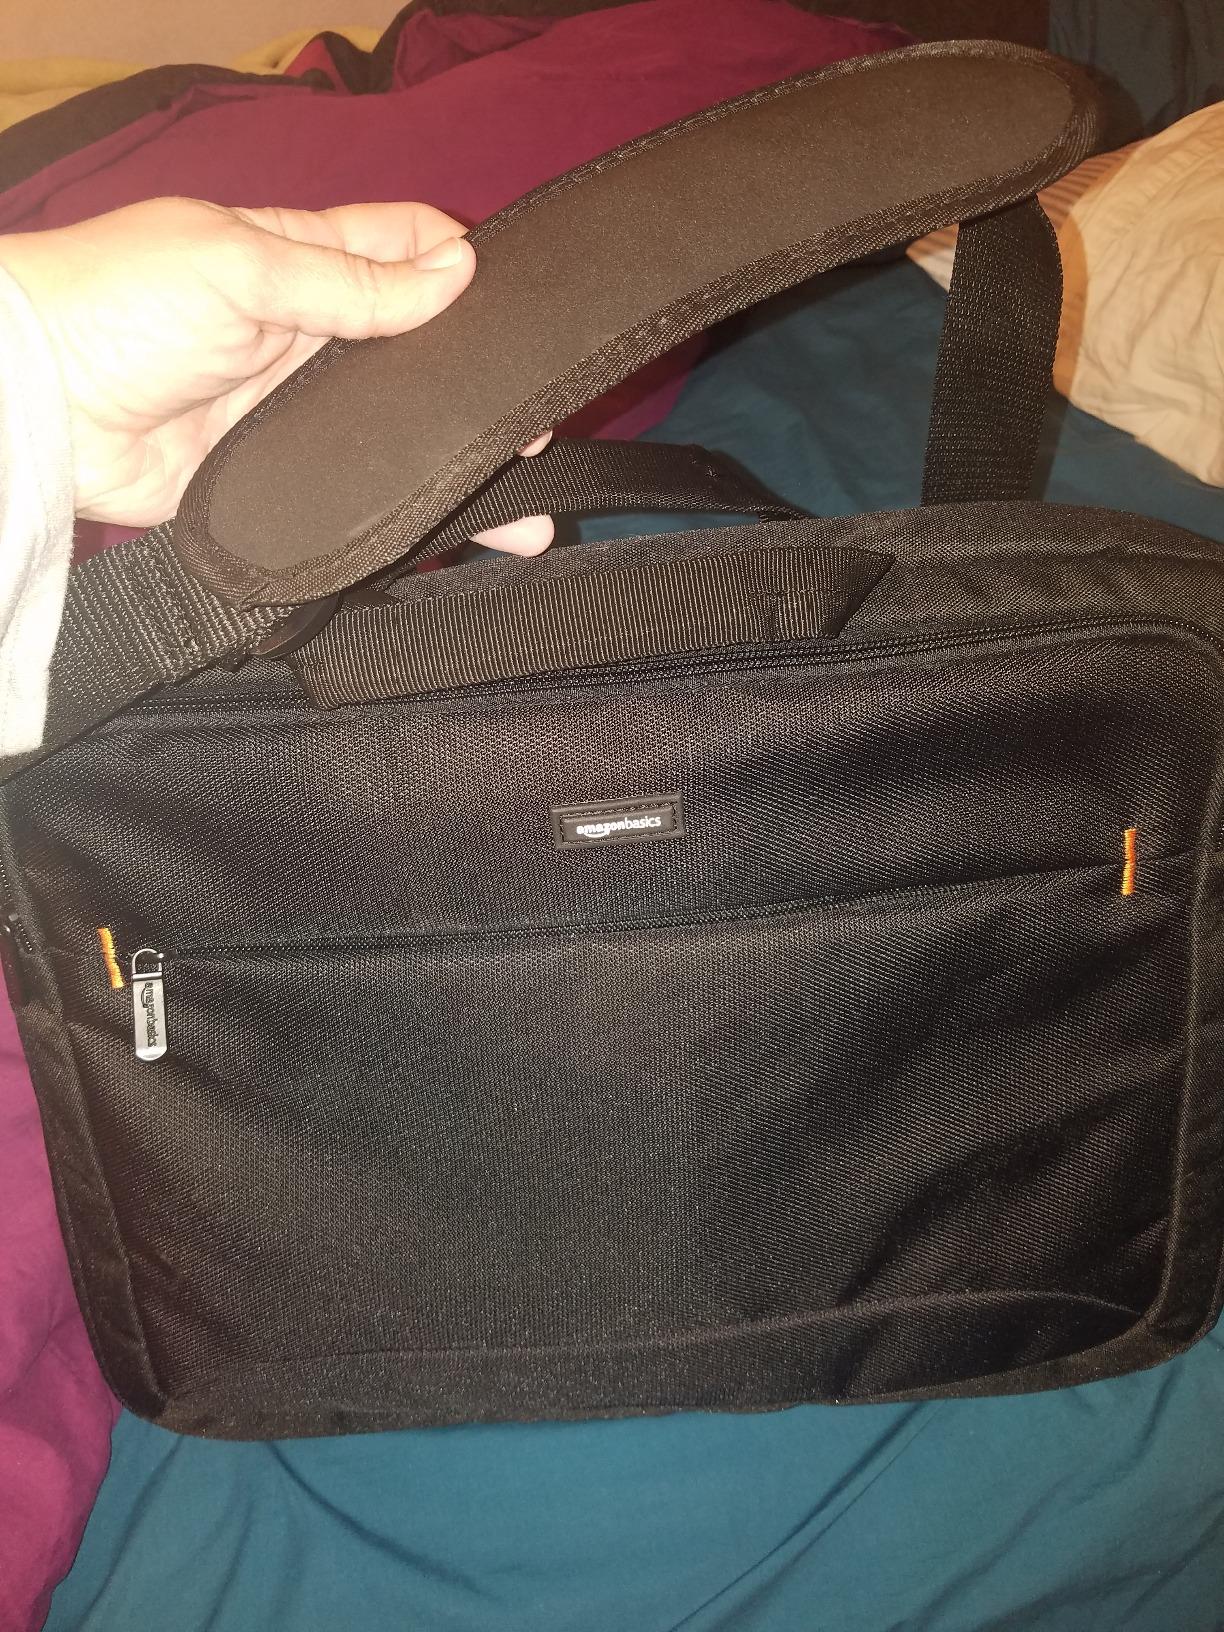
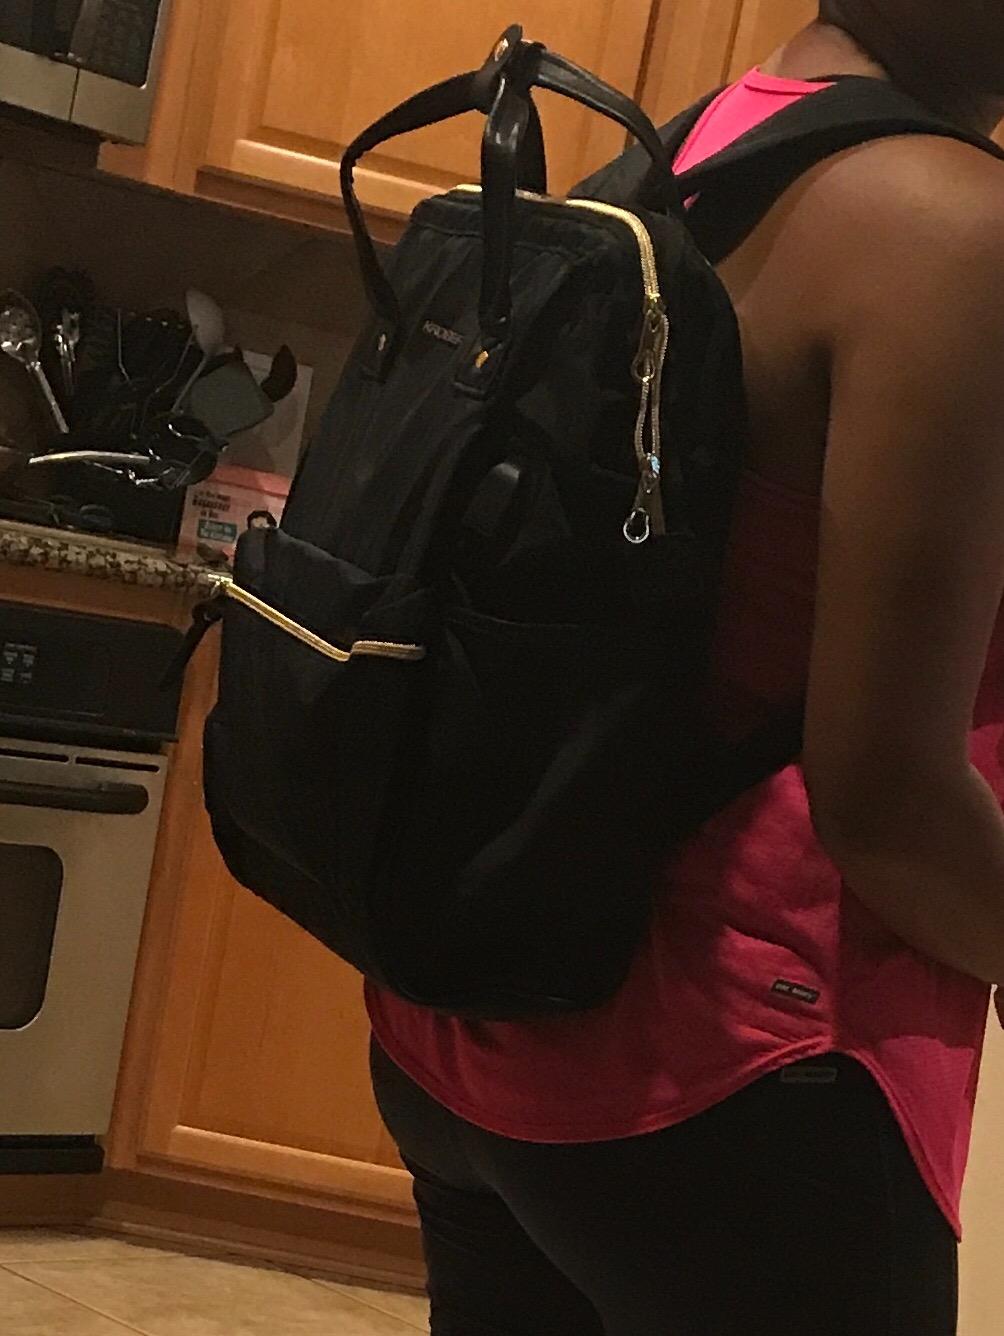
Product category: bag
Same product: no